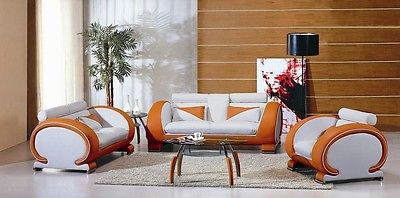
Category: sofa